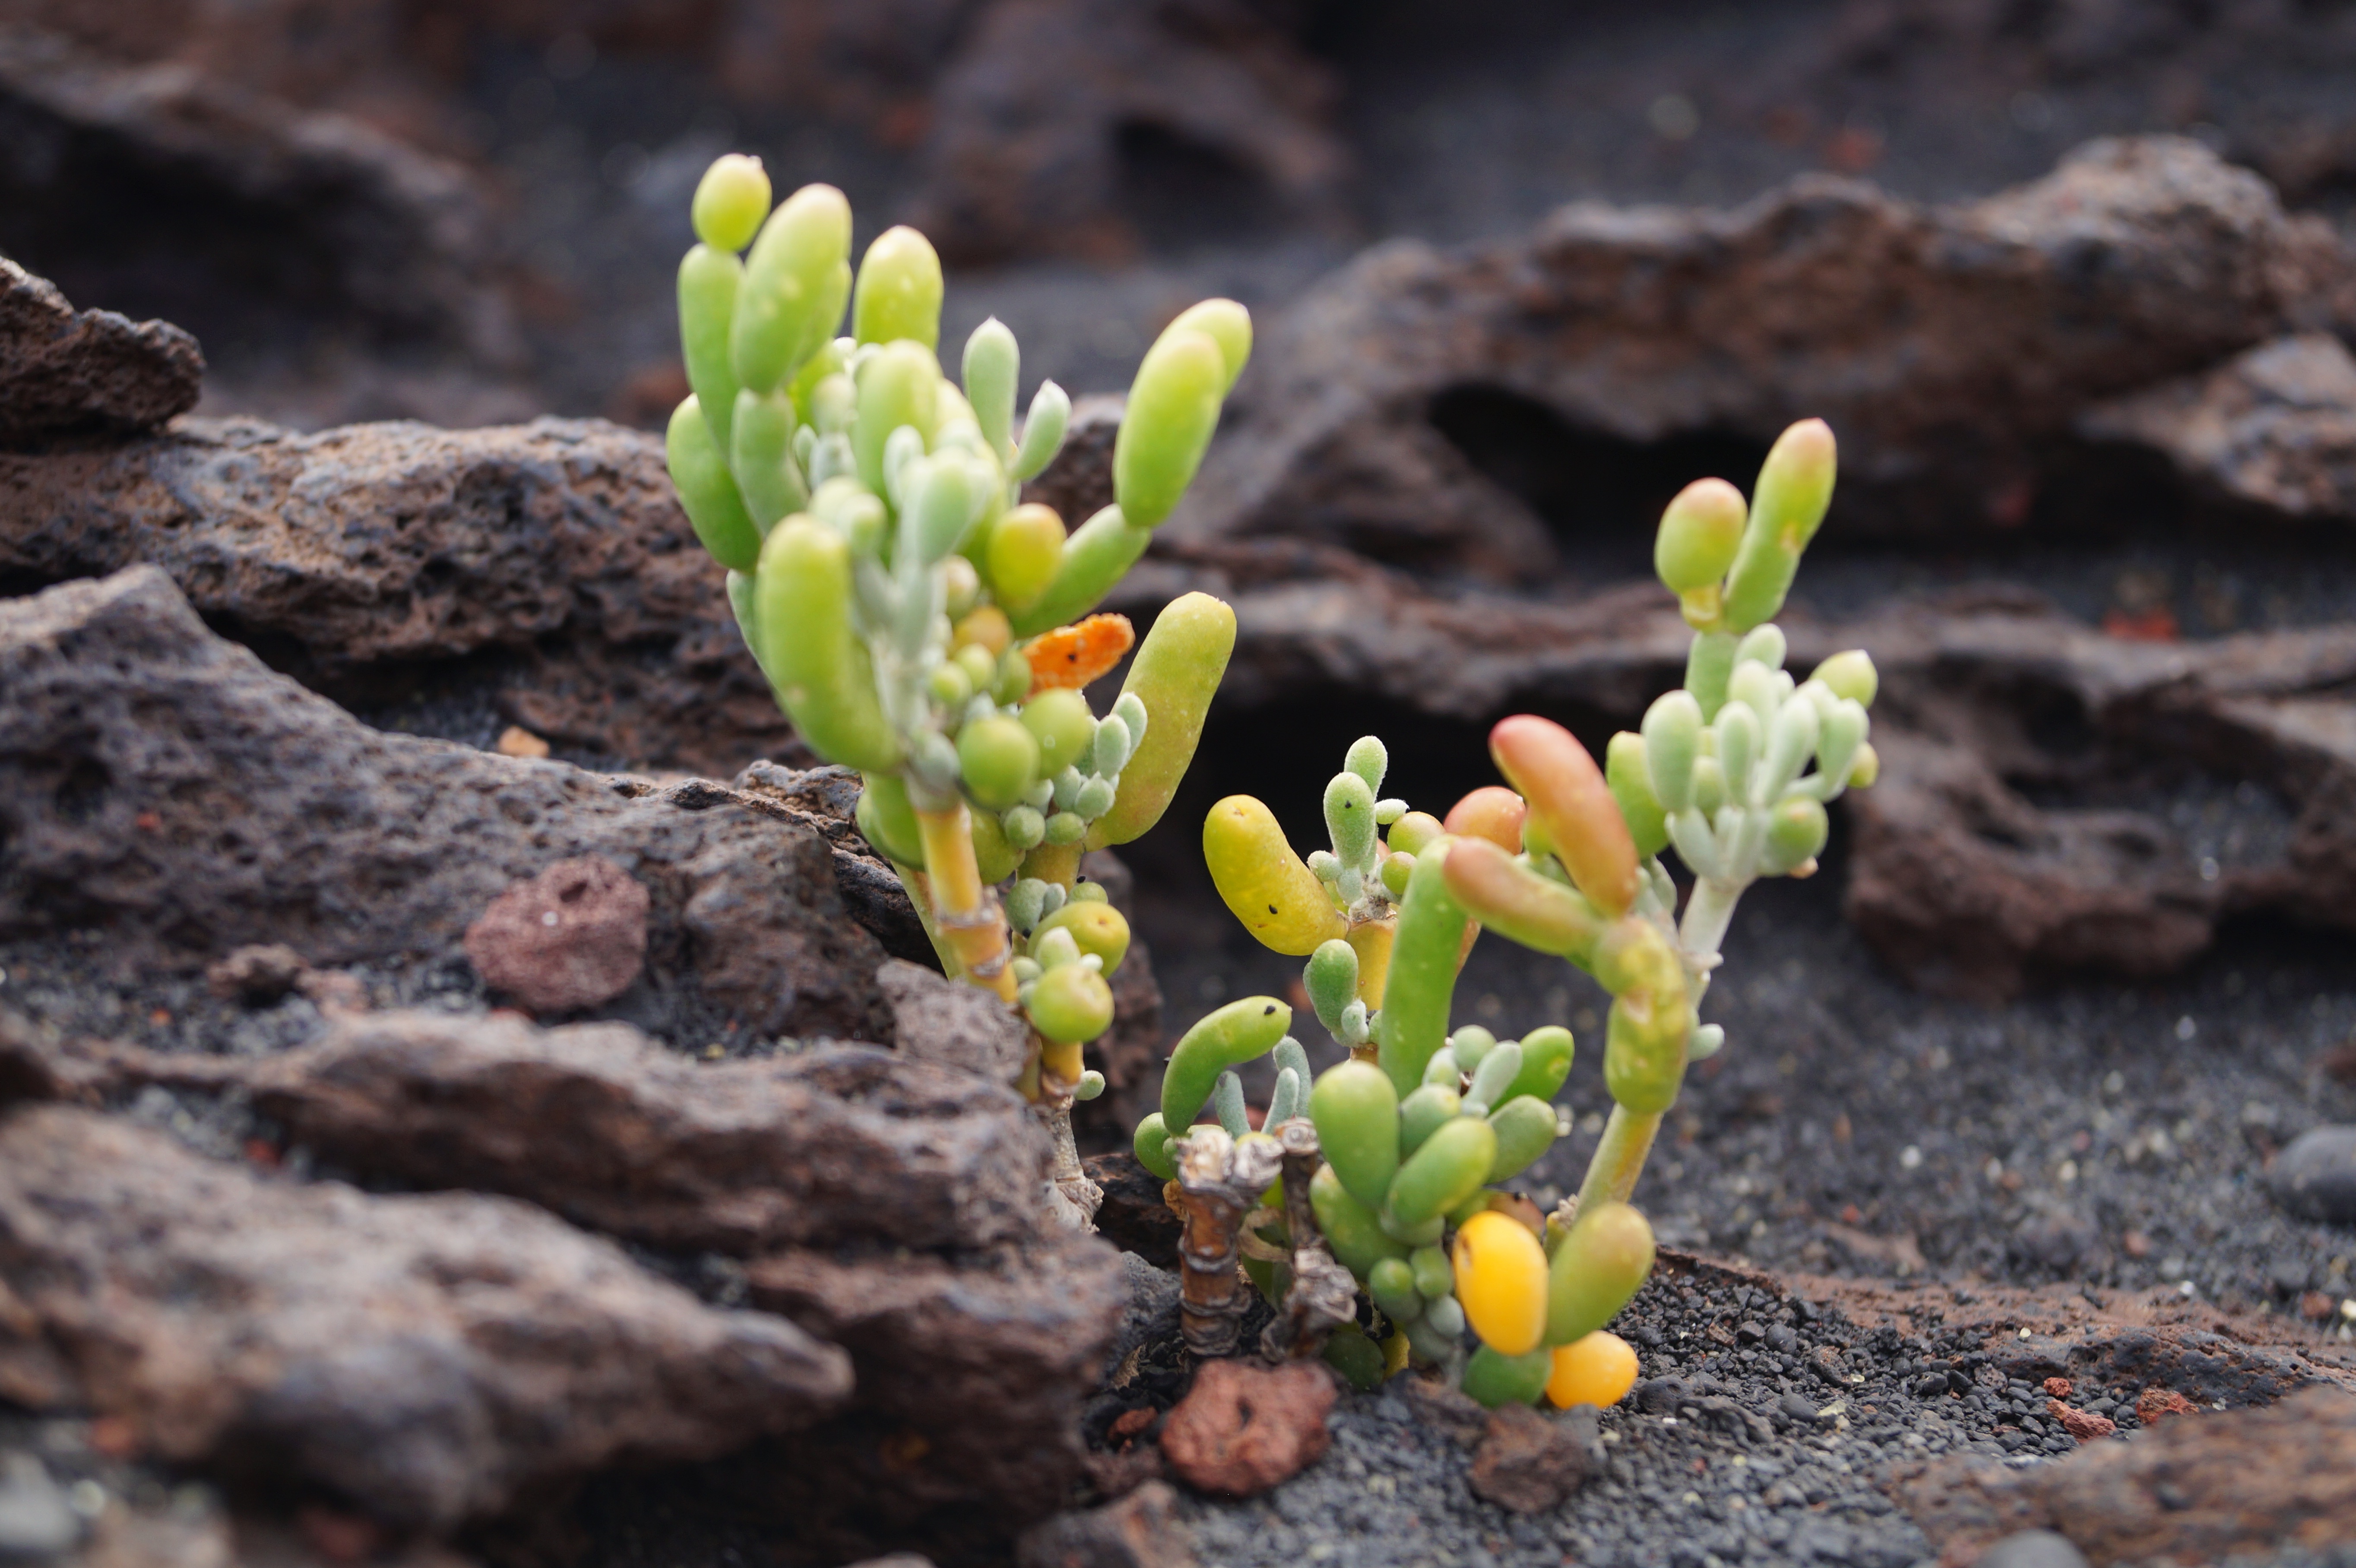
plant, leaf, flower, overgrown, green, produce, soil, botany, yellow, garden, flora, wildflower, grey, stones, lava, macro photography, volcanic rock, flowering plant, karg, lava rock, land plant